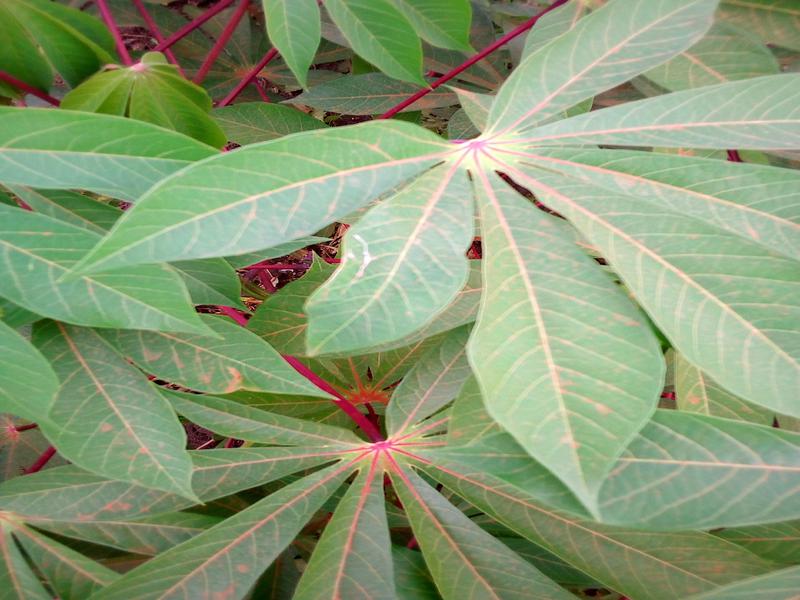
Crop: cassava
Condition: healthy